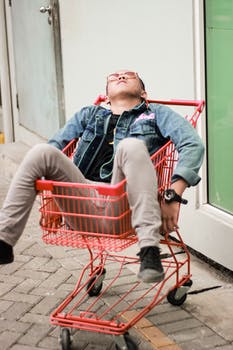
Label: No Watermark